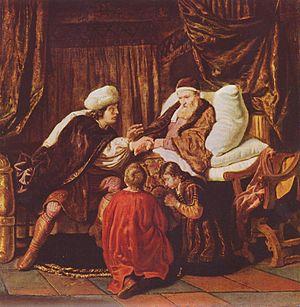
Vaye'hi est la douzième parasha du cycle annuel juif de lecture de la Torah et la dernière parasha du Sefer Bereshit.